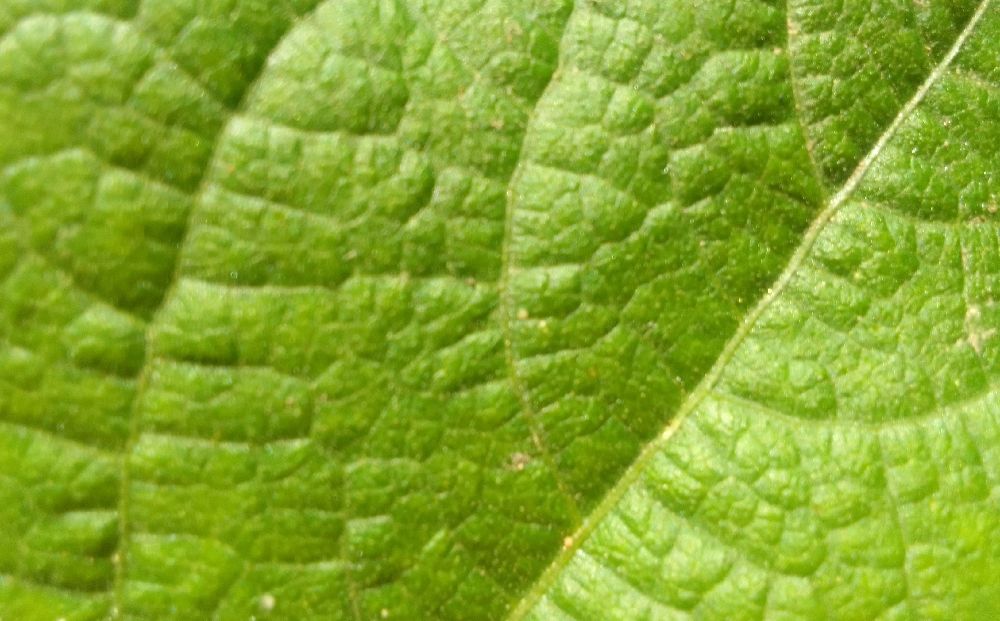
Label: healthy